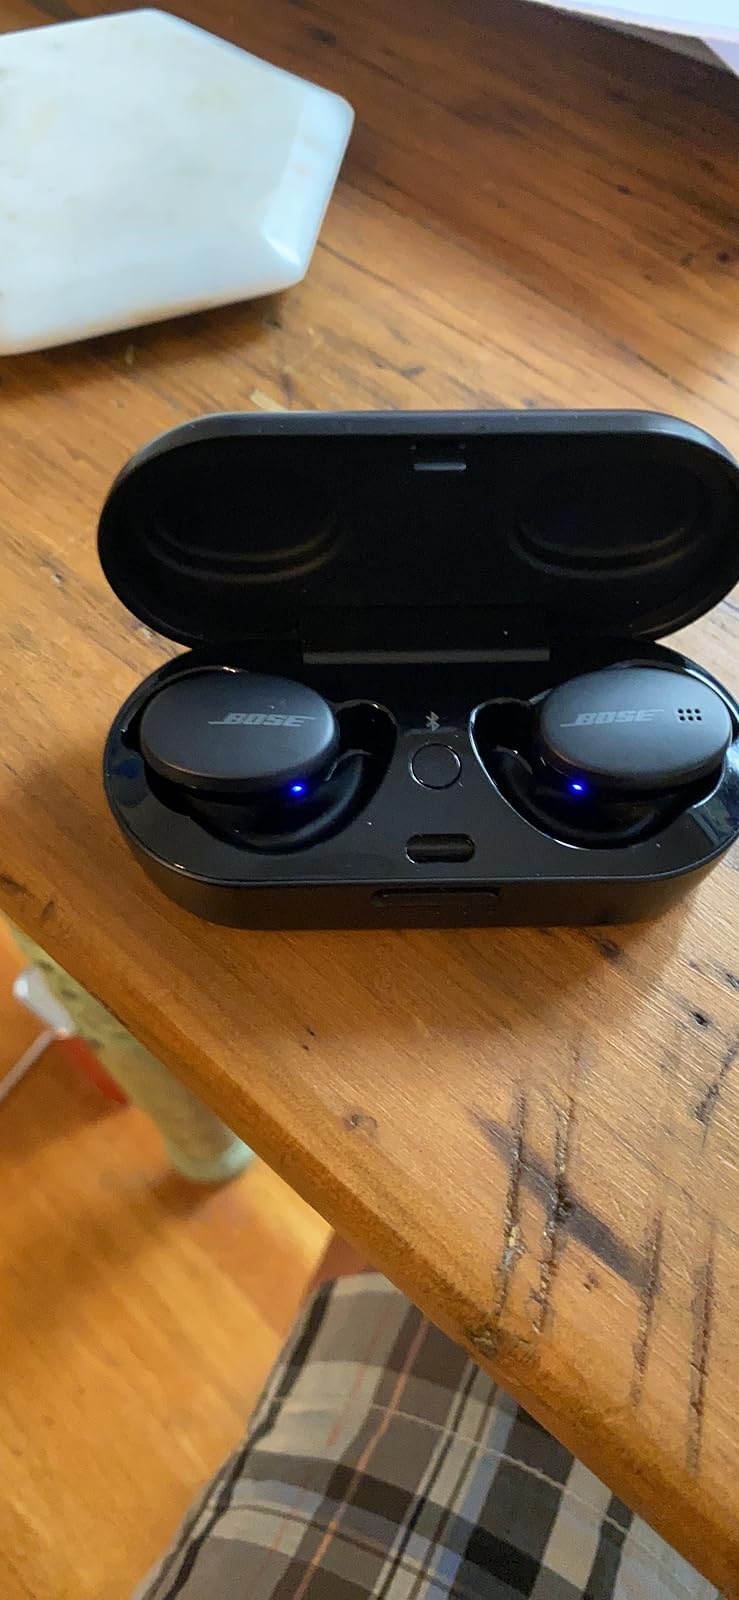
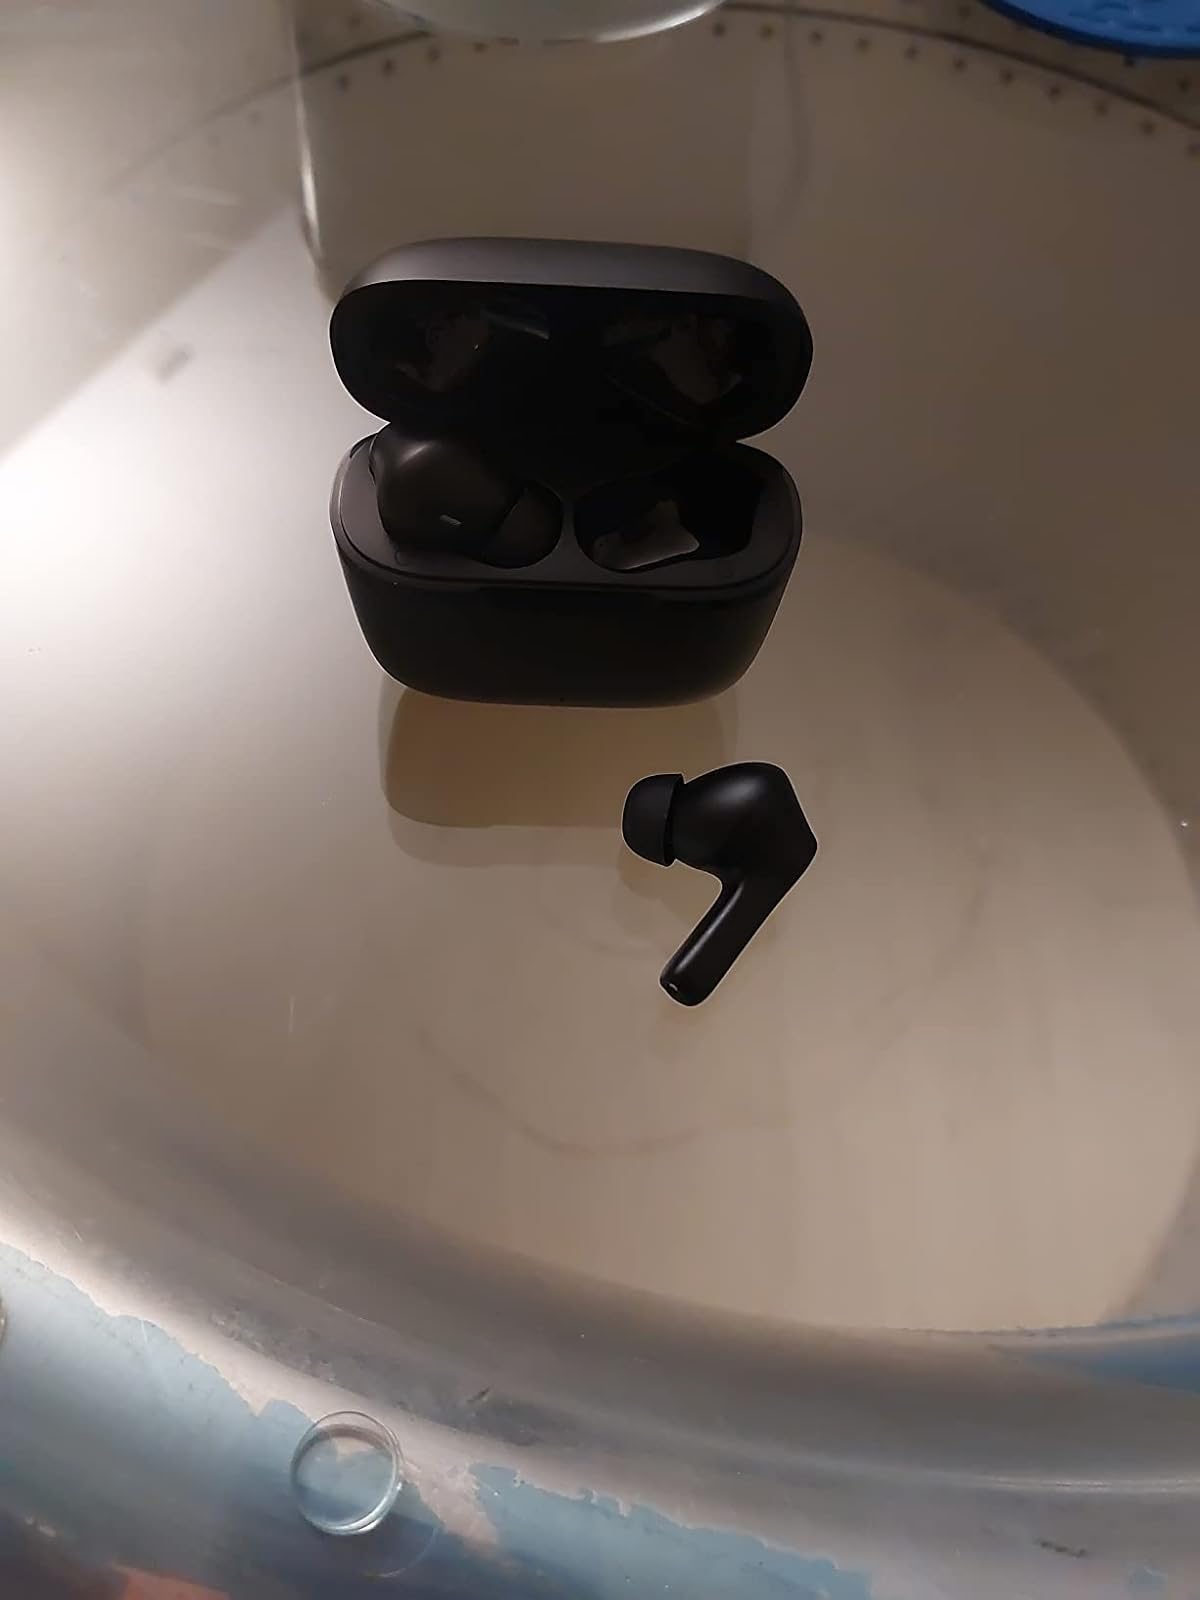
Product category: earbuds
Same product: no